White Shirts Society

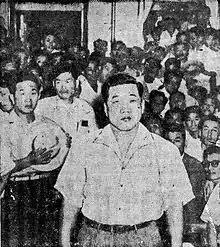
Kim Du-han, the "political gangster", in 1955

The Northwest Youth League (NYL) is also considered to be closely tied to the WSS. The NYL was an anti-communist youth group founded via a merger of several smaller groups on November 30, 1946. Their members were mostly if not entirely from North Korea, and were infamously violent. They had a number of high-profile clashes with both the left-wing and the police.